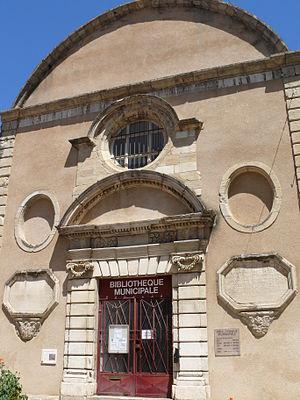
Villefranche-de-Rouergue - Bibliothèque municipale, ancienne chapelle des Pénitents-Bleus
Cette bibliographie a été établie à partir de la collecte des données bibliographiques fournies par les articles sur les communes du département de l'Aveyron. Elle a été mise en forme à l'aide des données contenues dans les notices de la BNF.
Villefranche-de-Rouergue est une commune française, située dans le département de l'Aveyron, dont elle est sous-préfecture, et dans la région Occitanie.